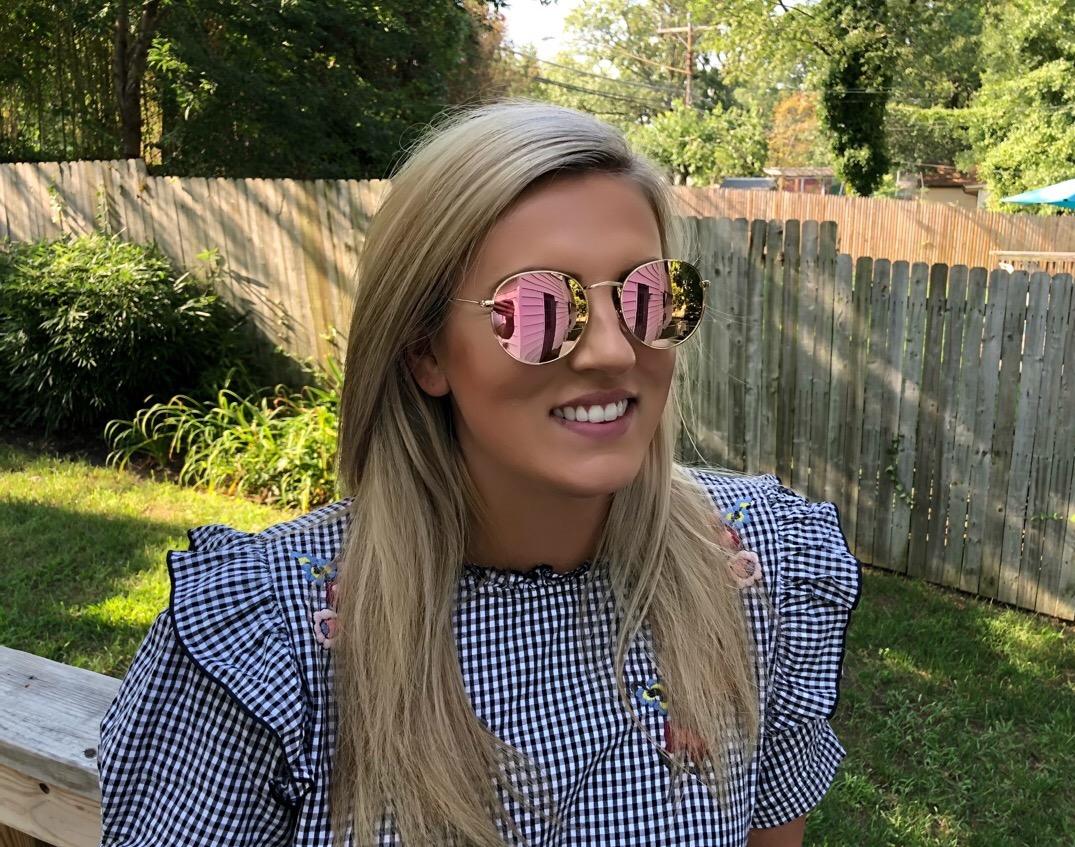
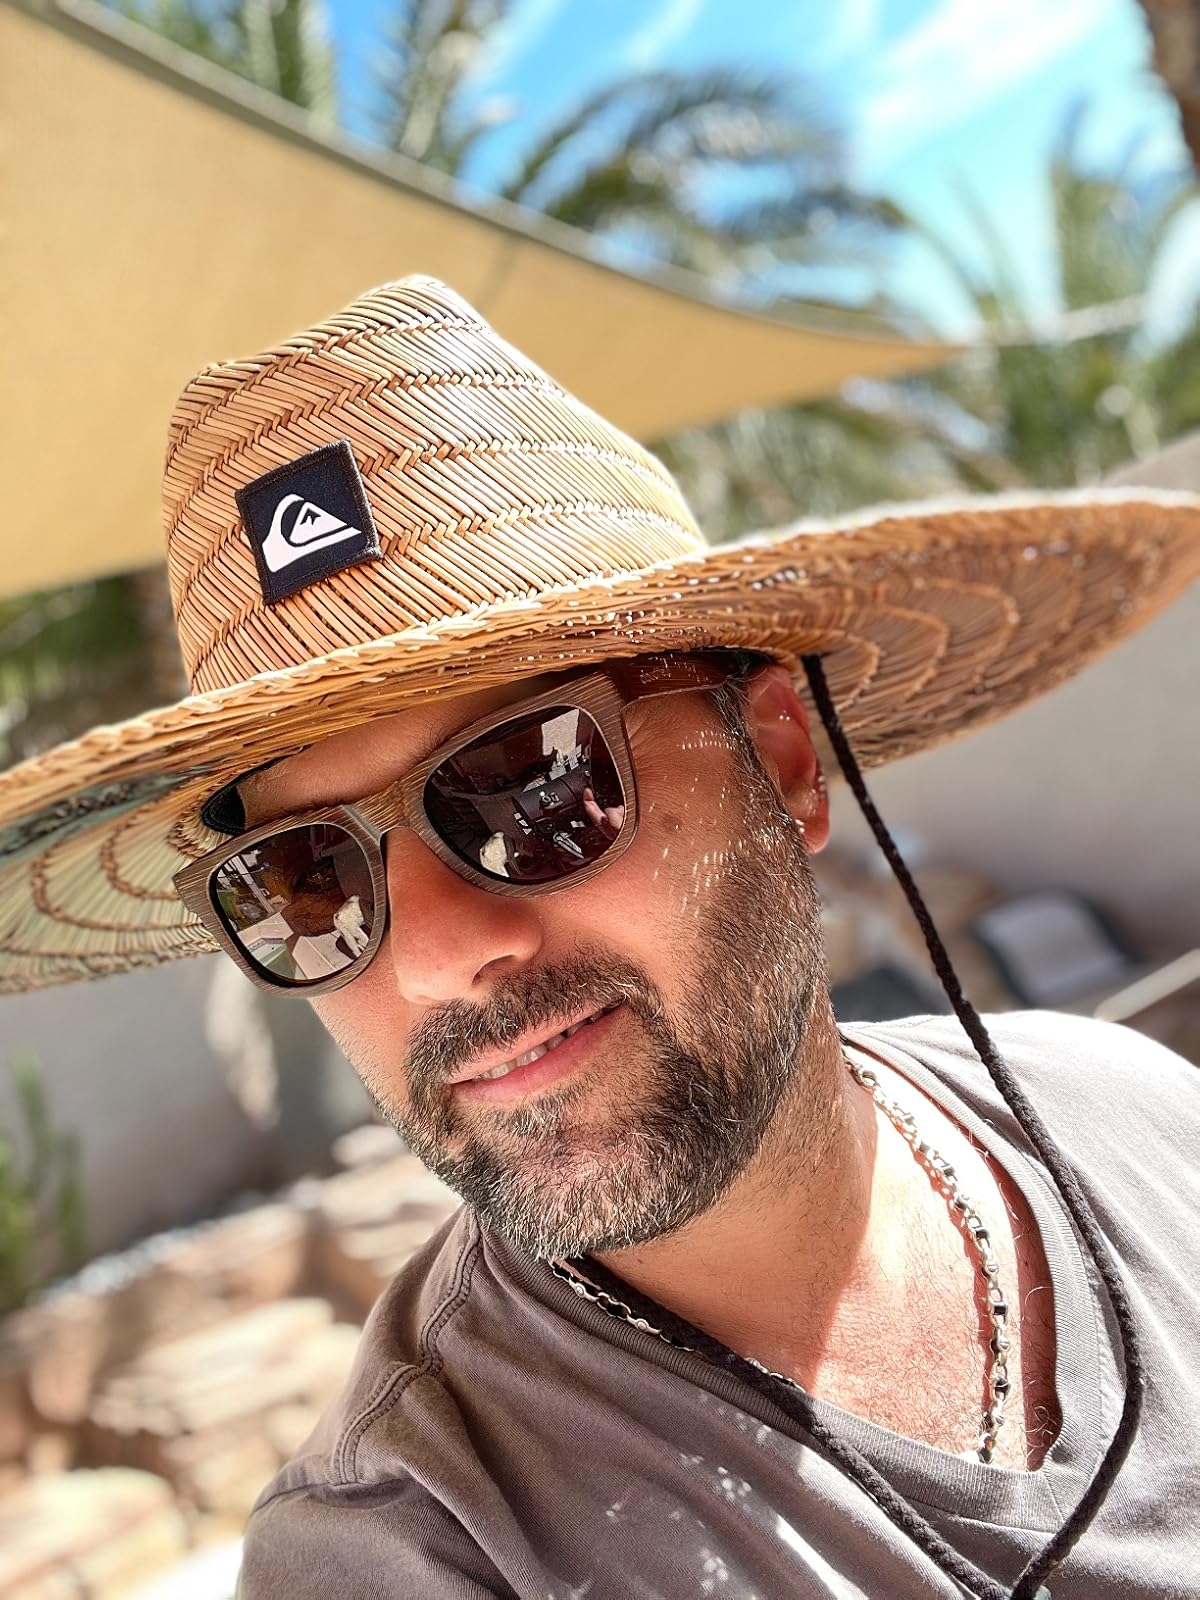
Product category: accessories_sunglasses
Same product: no